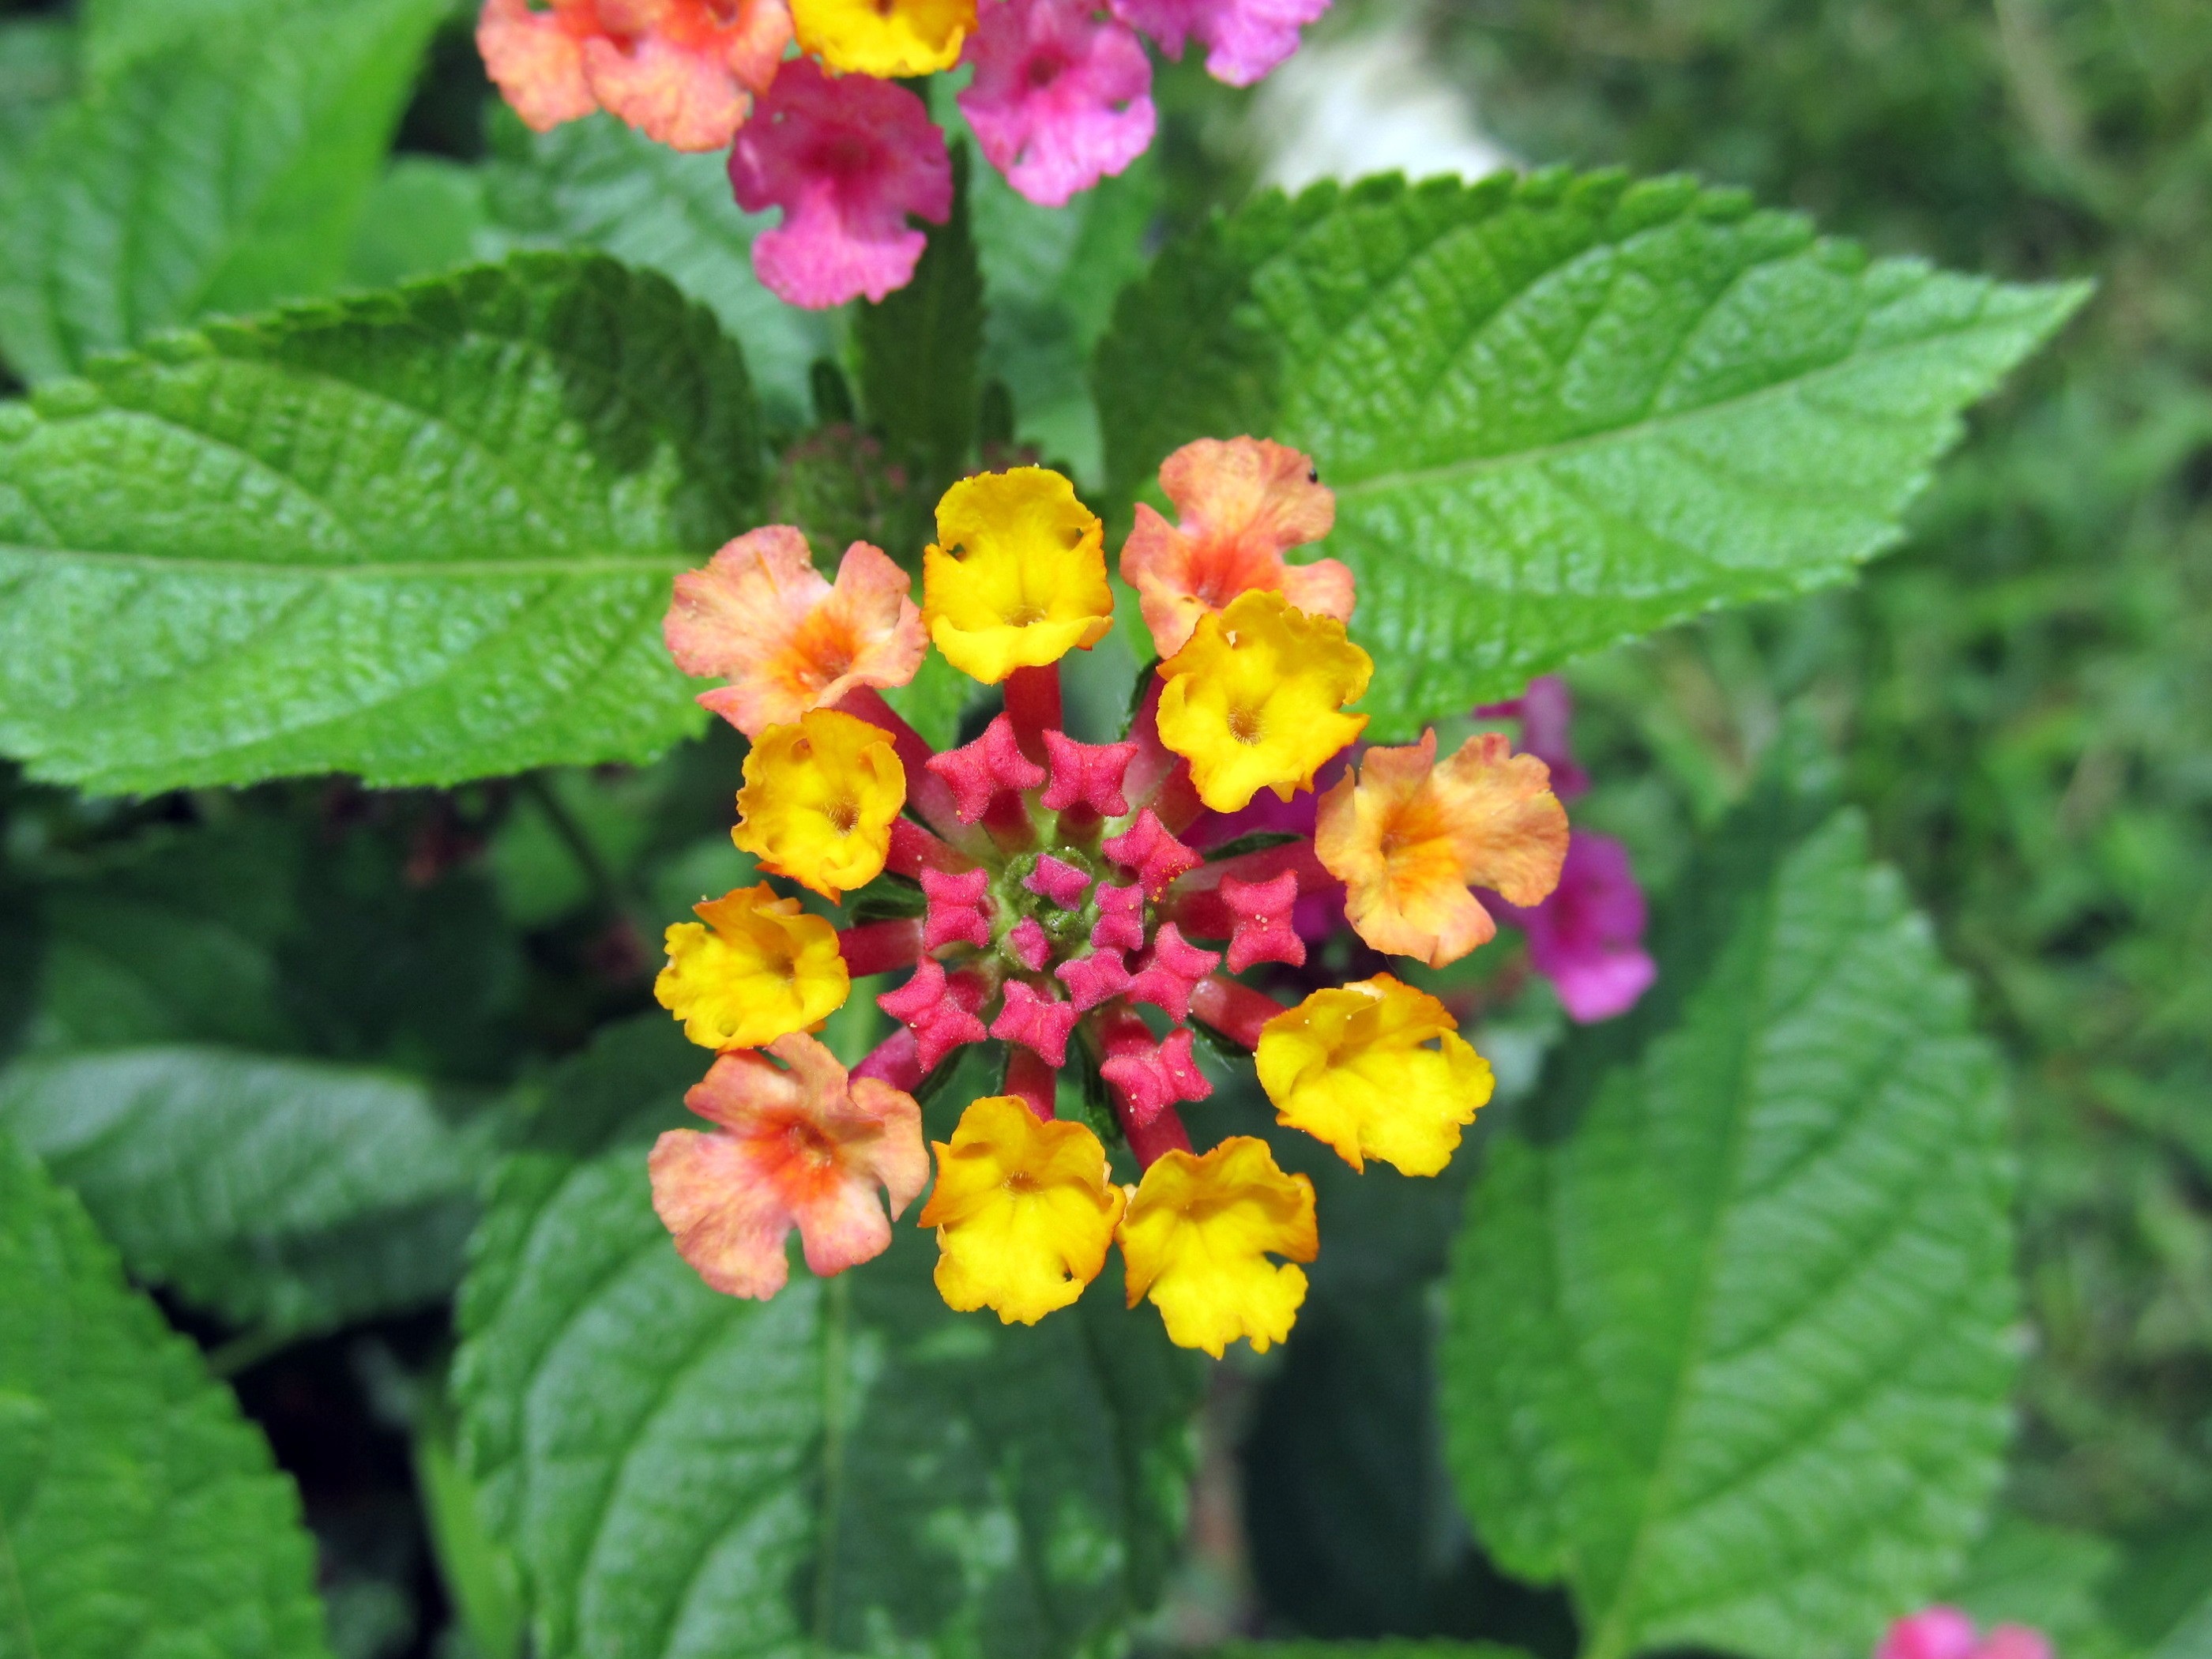
plant, leaf, flower, purple, red, herb, botany, yellow, pink, flora, wildflower, flowers, petals, shrub, blossoms, multicolored, tiny, blooms, intricate, flowering plant, tickberry, wild sage, lantana camara, big sage, verbena family, annual plant, land plant, white sage, red sage